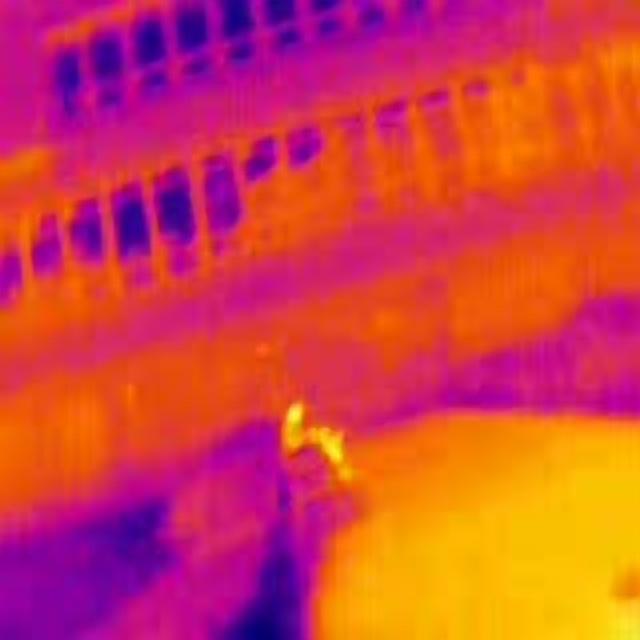
Detected objects:
label: person